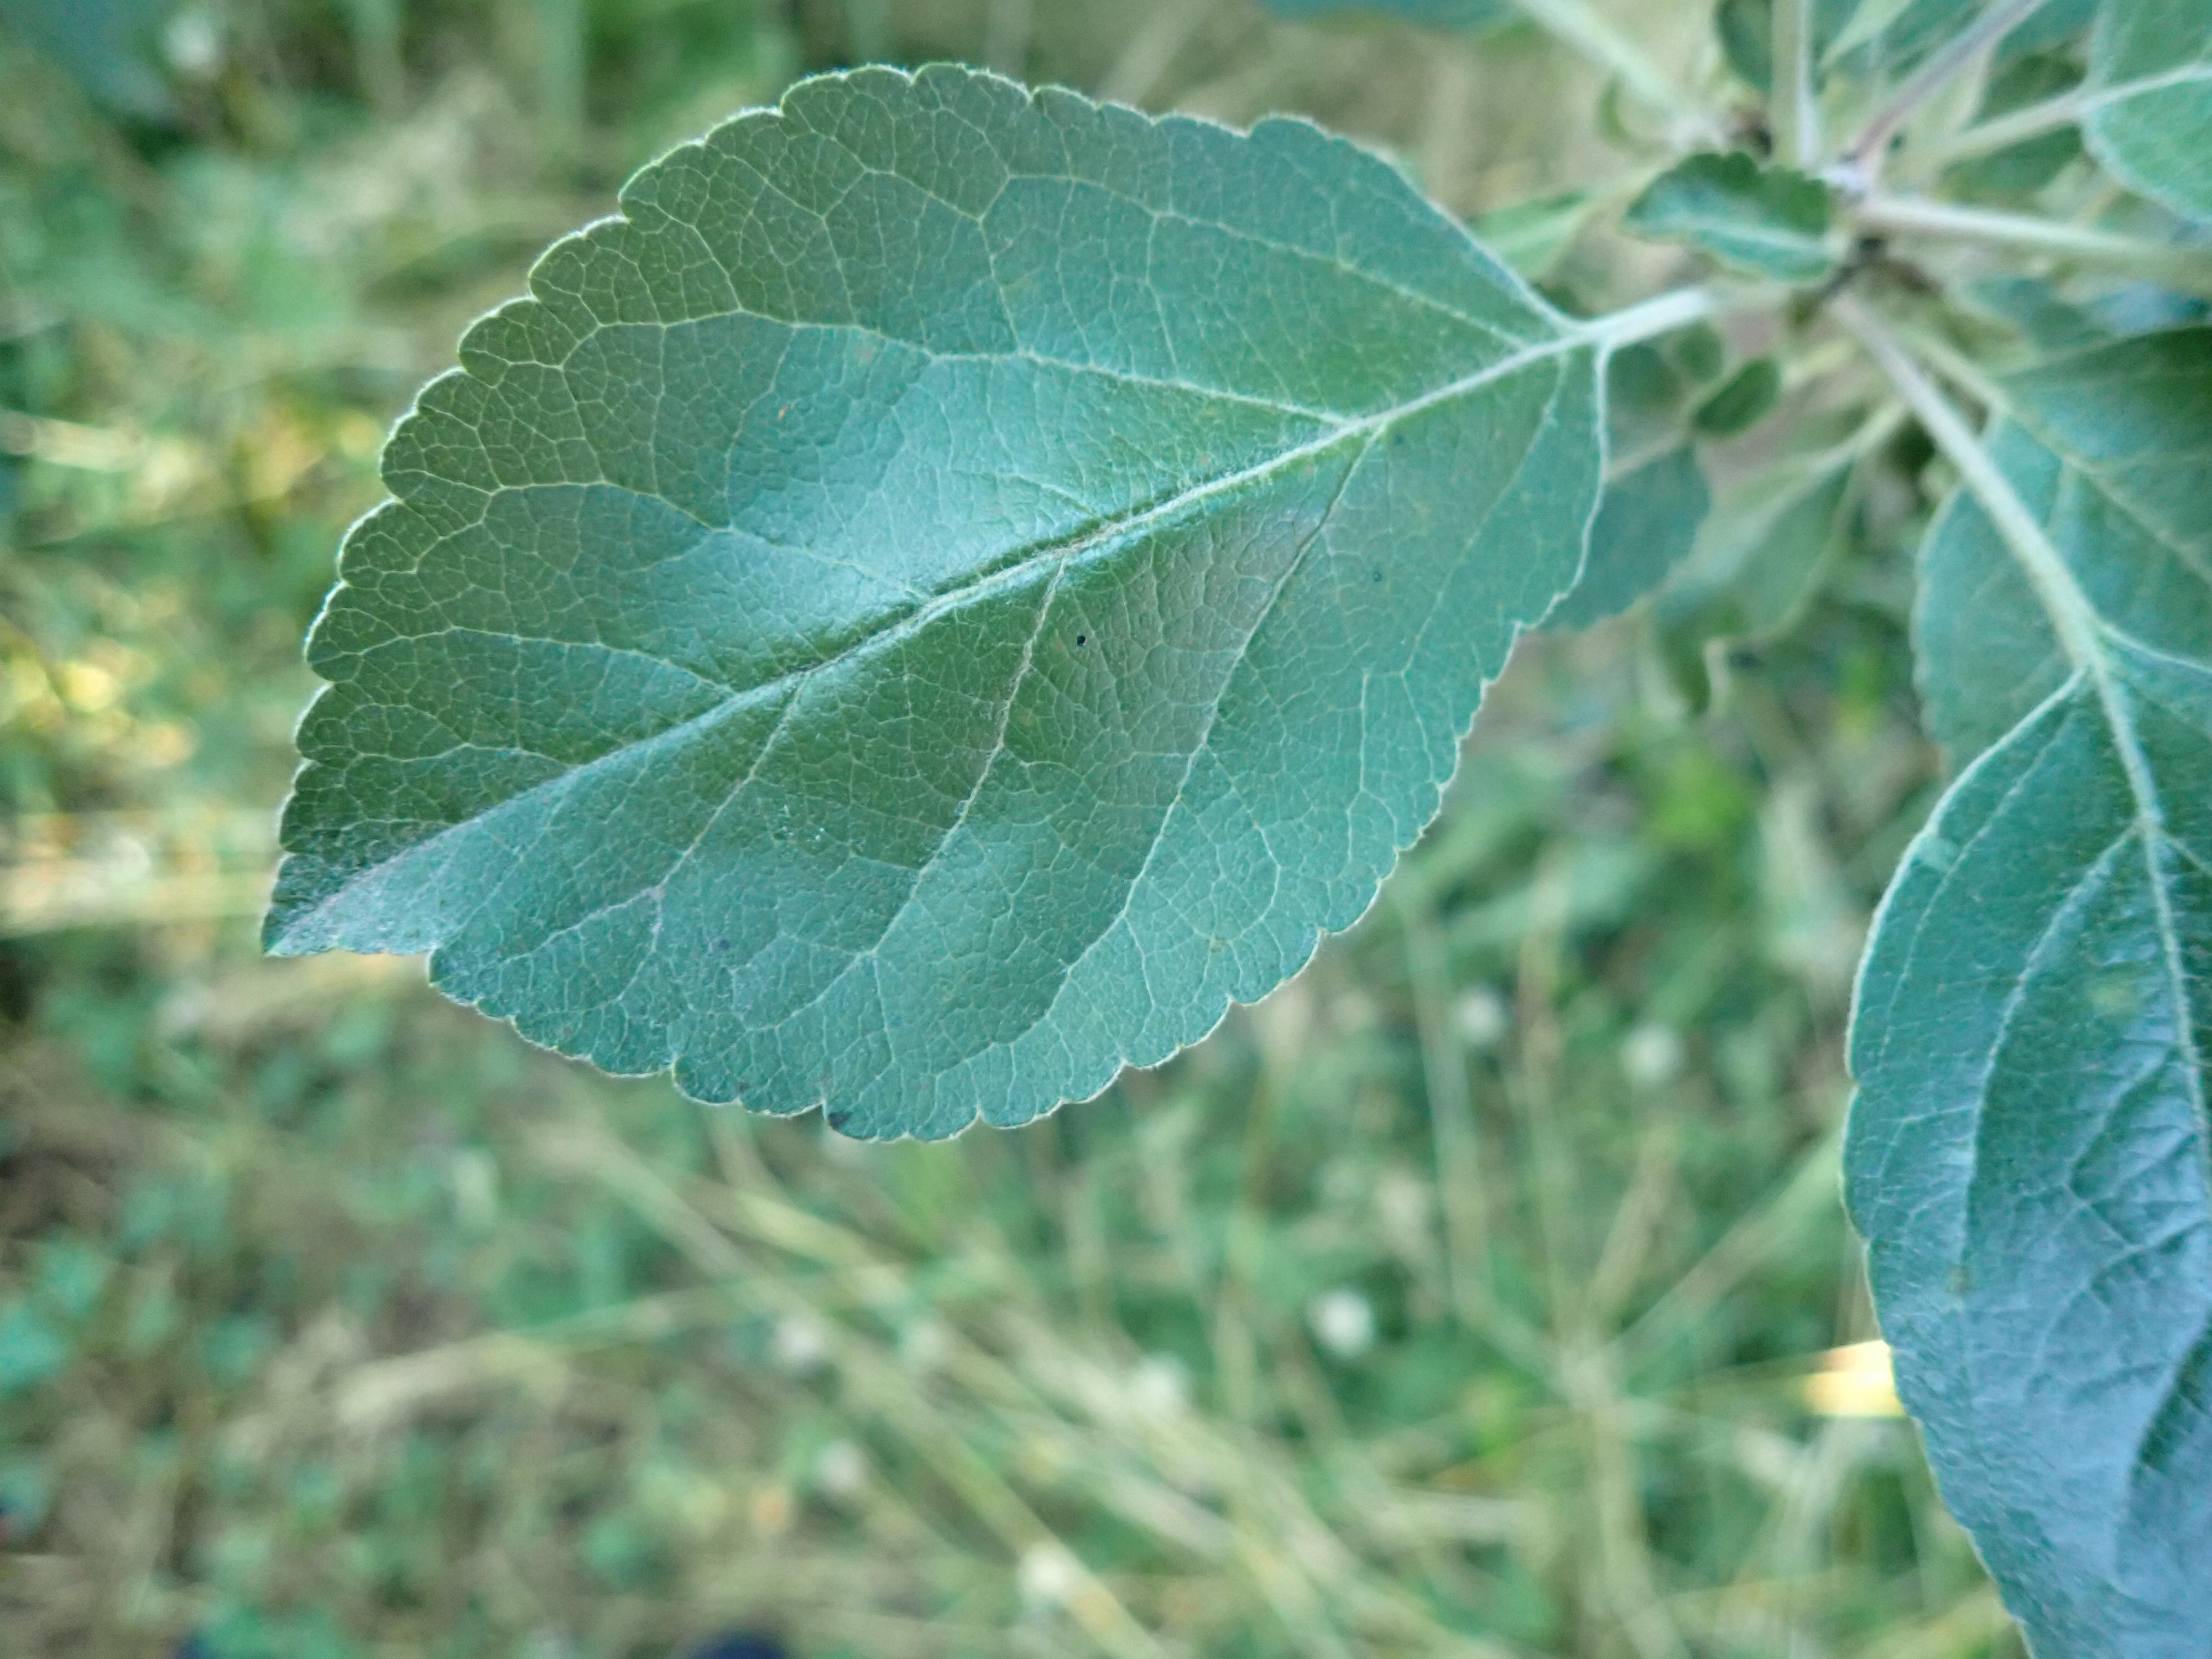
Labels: healthy